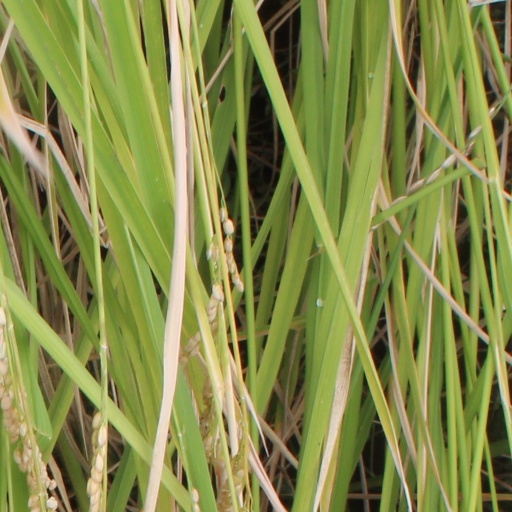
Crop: rice